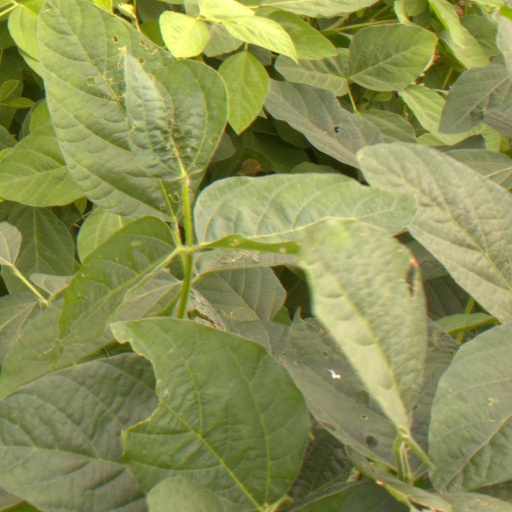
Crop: soybean